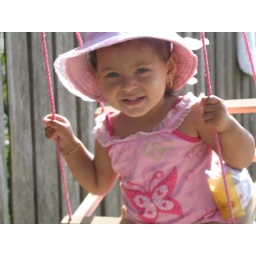
little girl in pink 4